Bas-Saint-Laurent

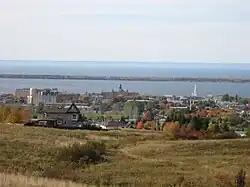
Rimouski, the largest city in Bas-Saint-Laurent

Bas-Saint-Laurent has only one wetland area according to the Ramsar Convention, the Baie de l'Isle-Verte, part of it is protected by the national wildlife reserve of baie de L'Isle-Verte. This swamp is primarily occupied by cordgrasses and is an important nesting area for the American black duck, as well as a stop for migratory birds in spring.